Singapore Airlines fleet

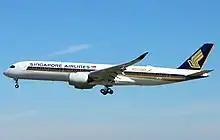
Airbus A350-900 registered as 9V-SMF, the 10,000th aircraft built by Airbus Industrie

Singapore Airlines placed an order for thirty Airbus A350-900 aircraft in 2006, with another thirty ordered in 2013. The airline took delivery of the first of the aircraft in February 2016 and flew its delivery flight to Singapore on 2 March. The airline began operating regular A350 services on 9 May 2016.